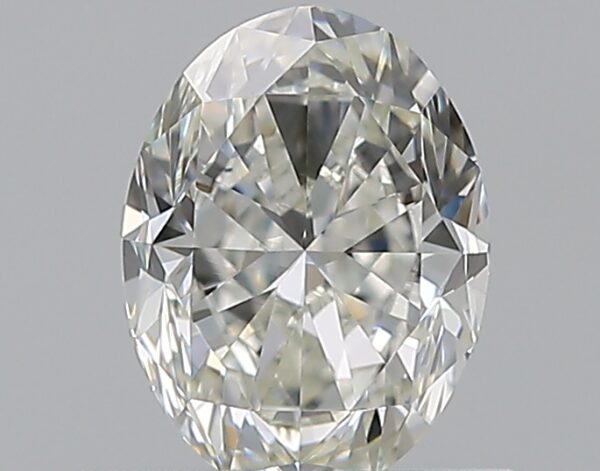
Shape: oval
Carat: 0.72
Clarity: VVS2
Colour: G
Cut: VG
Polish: EX
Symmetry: VG
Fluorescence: M
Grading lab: GIA
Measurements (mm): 6.54 x 4.91 x 3.24